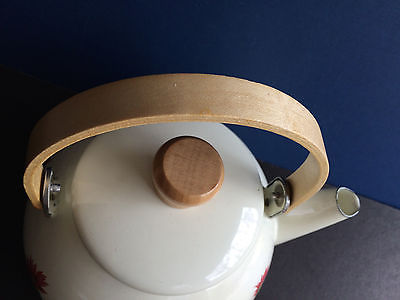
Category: kettle